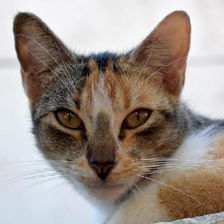
Label: animals